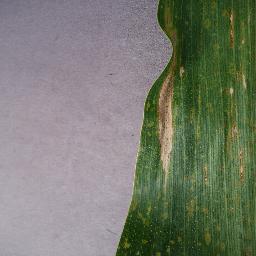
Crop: corn
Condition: (maize)_northern_blight